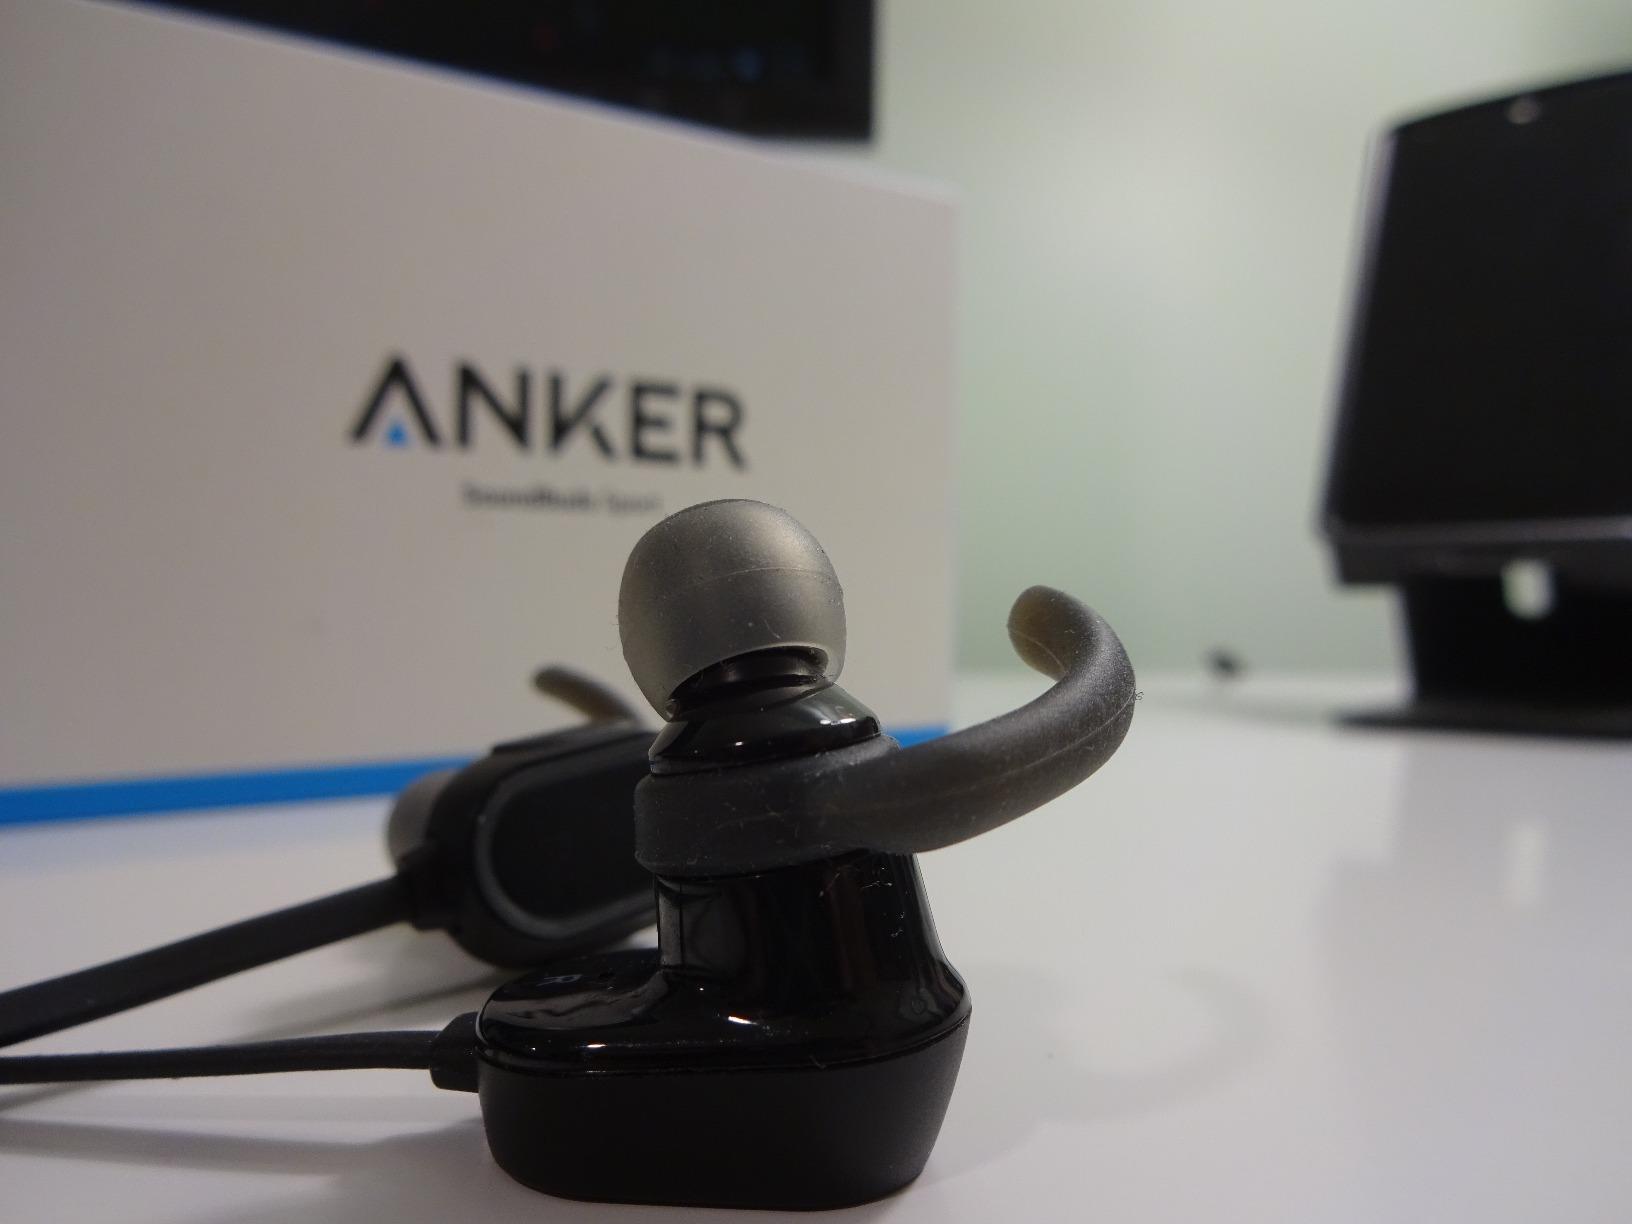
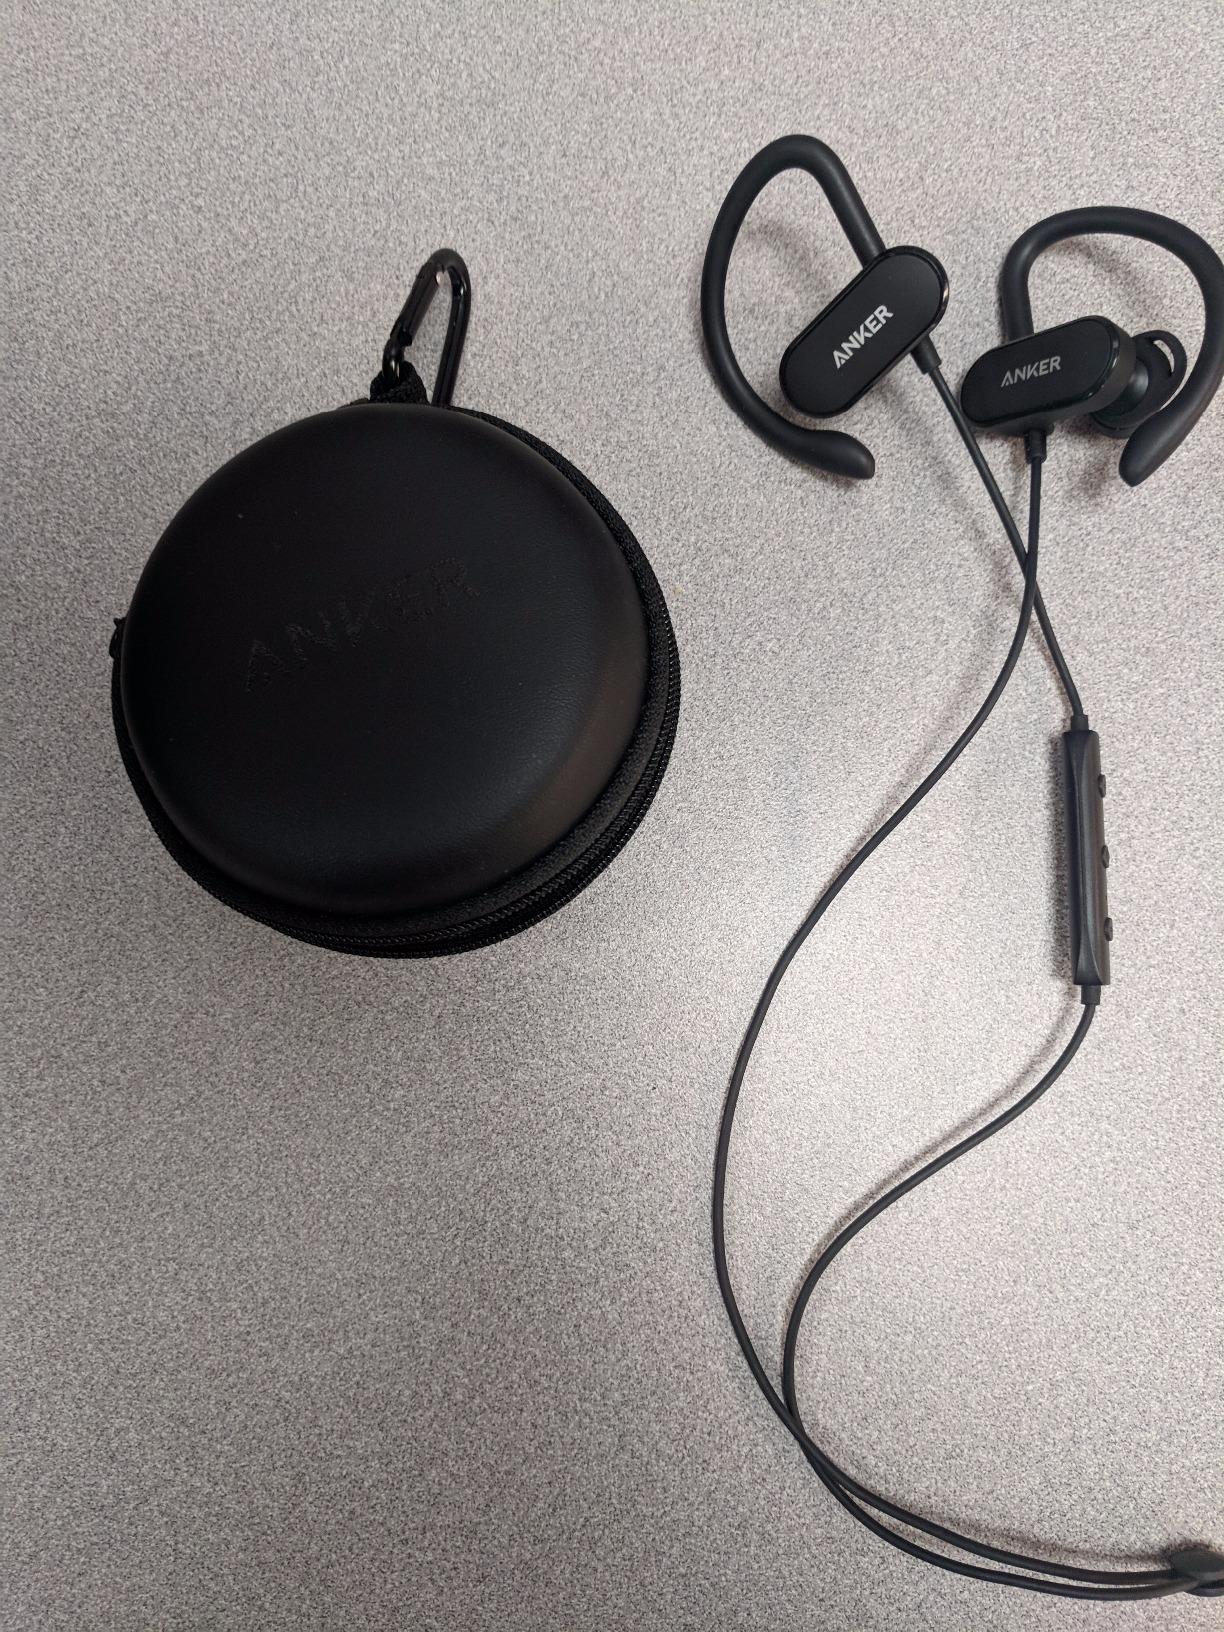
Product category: headphones
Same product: no